Economy of Japan

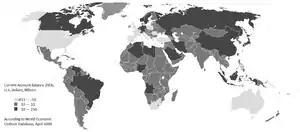
Current account balance (2006)

Japan ranked fourth in the world in 1996 in tonnage of fish caught. Japan captured 4,074,580 metric tons of fish in 2005, down from 4,987,703 tons in 2000, 9,558,615 tons in 1990, 9,864,422 tons in 1980, 8,520,397 tons in 1970, 5,583,796 tons in 1960 and 2,881,855 tons in 1950. In 2003, the total aquaculture production was predicted at 1,301,437 tonnes. In 2010, Japan's total fisheries production was 4,762,469 fish. Offshore fisheries accounted for an average of 50% of the nation's total fish catches in the late 1980s although they experienced repeated ups and downs during that period.